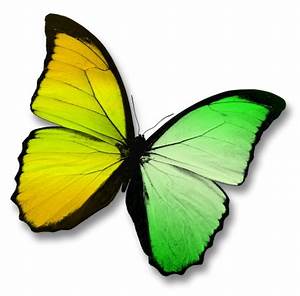
Label: farfalla